Albert G. Jenkins

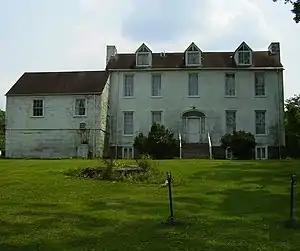
Green Bottom, Jenkins's home, is currently being restored as a museum.

Jenkins's home, "Green Bottom", is now operated by the U.S. Army Corps of Engineers. In 1937, Marshall University constructed Jenkins Hall, naming it in honor of the Confederate cavalry officer. In 2018, the university reviewed the name given Jenkins's history as a slaveholder and staunch defender of slavery. They chose to keep the name while contextualizing the history of racism and slavery. On July 7, 2020, the Marshall University Board of Governors voted unanimously to remove the name from its education building.